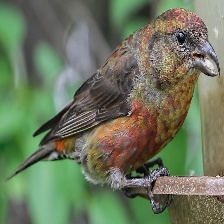
Species: RED CROSSBILL
Scientific name: LOXIA CURVIROSTRA